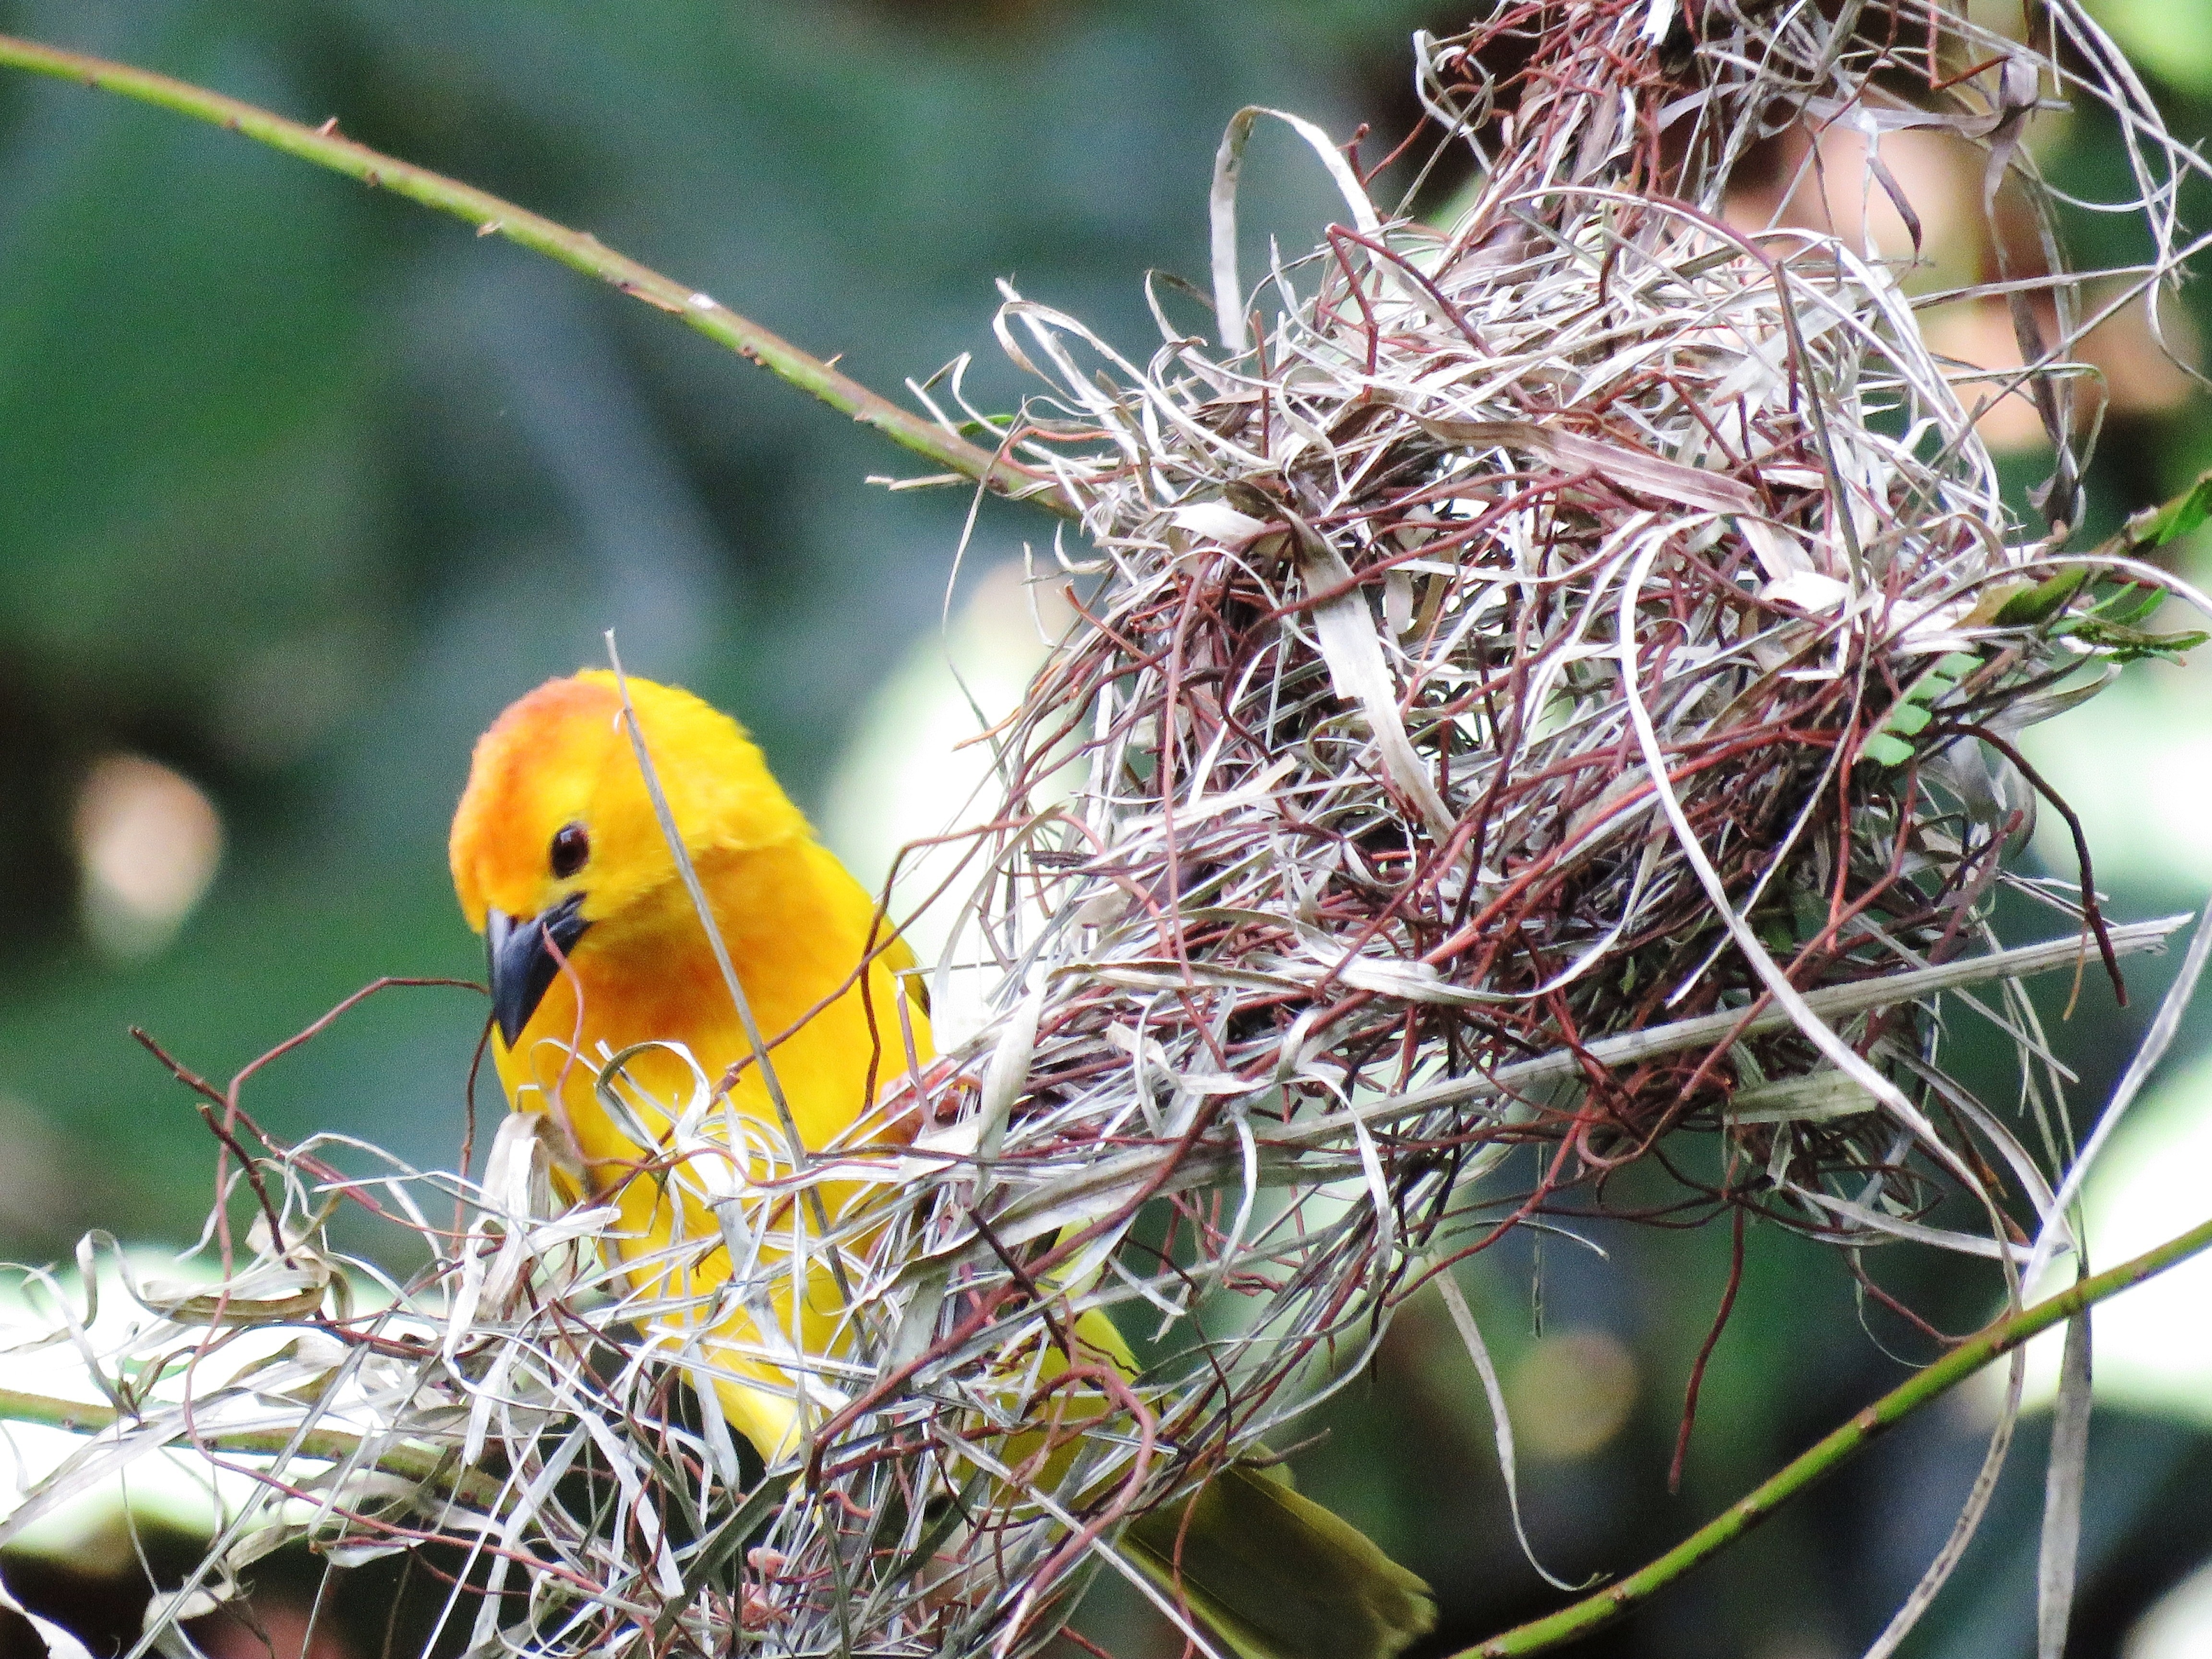
bird, beak, bird nest, nest, branch, atlantic canary, finch, adaptation, wildlife, organism, plant, old world flycatcher, perching bird, european robin, canary, twig, songbird